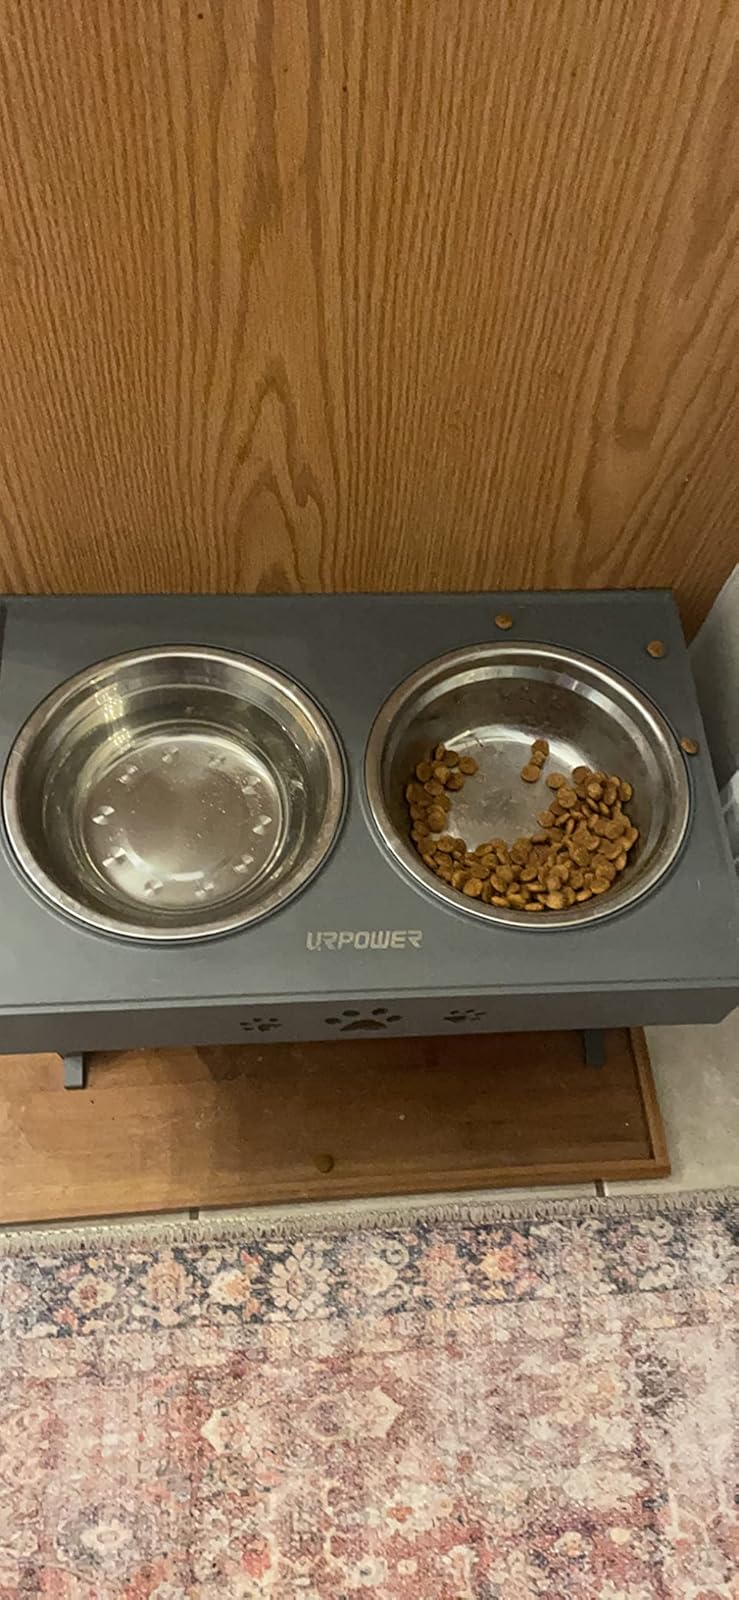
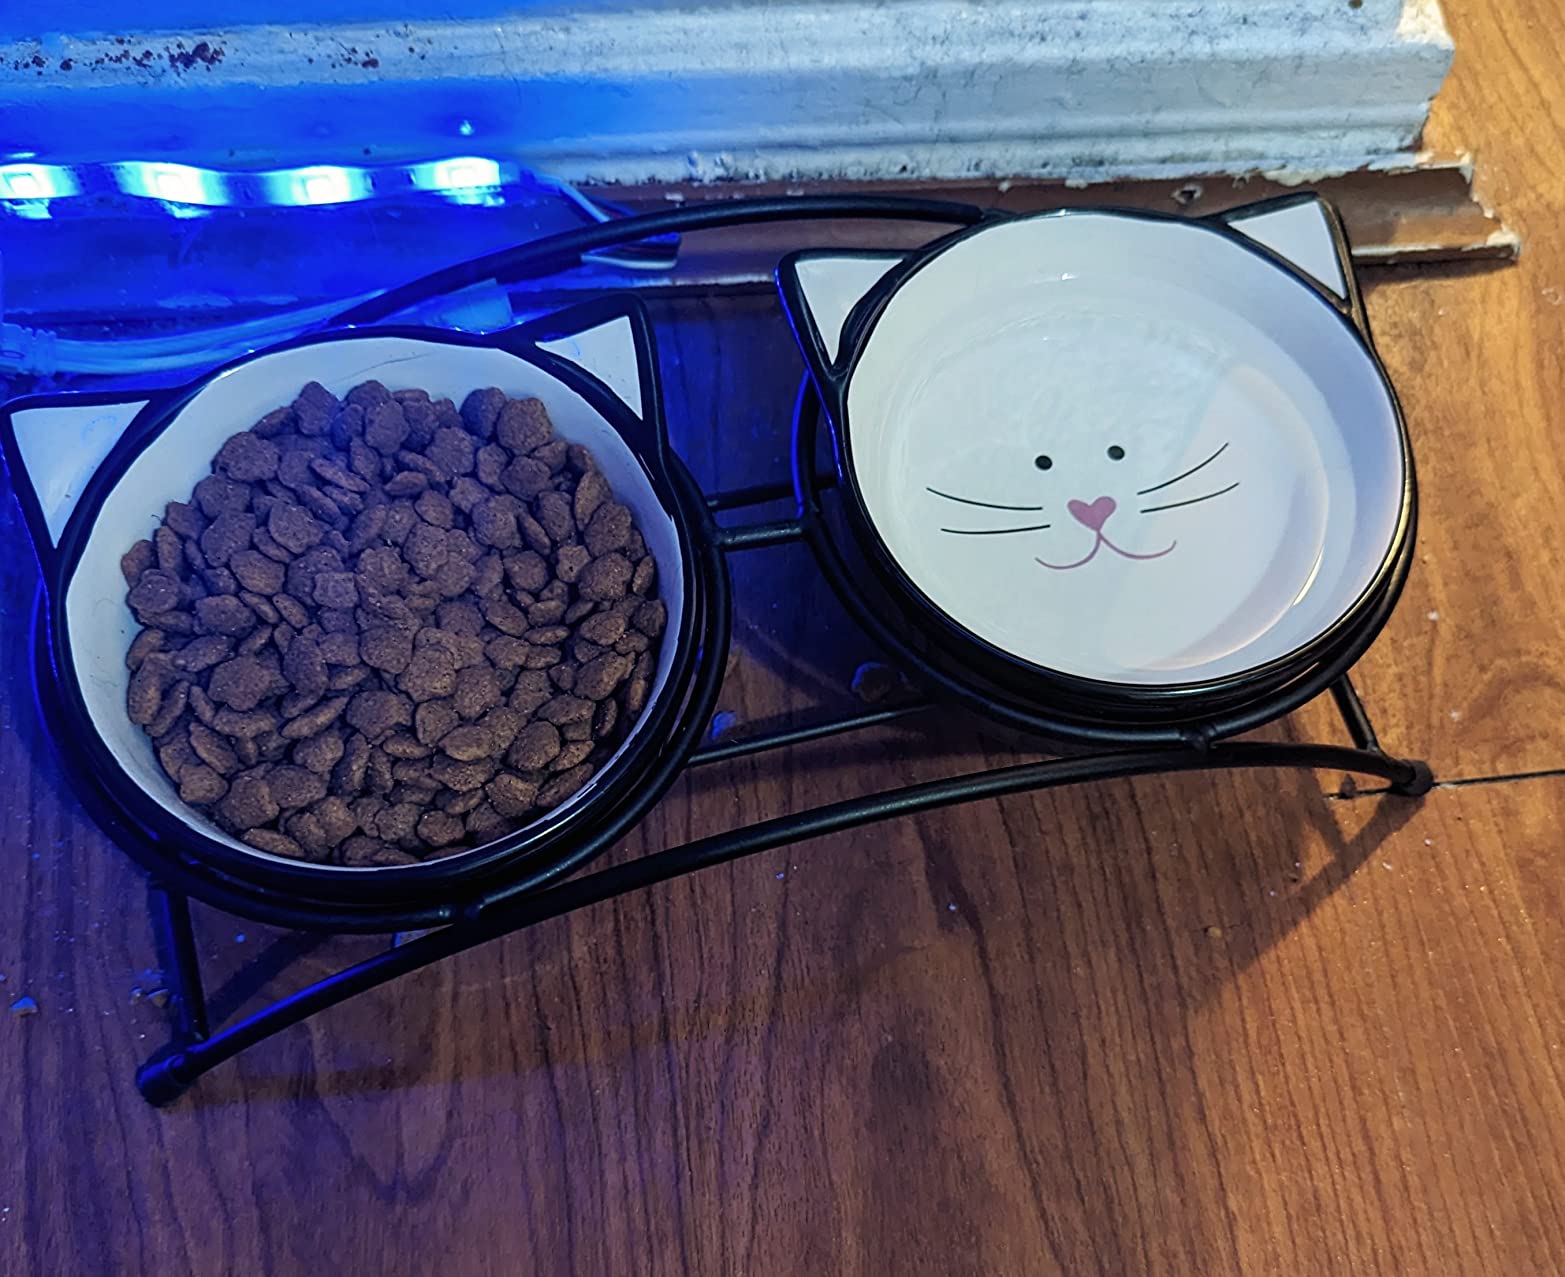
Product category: items_bowl
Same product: no